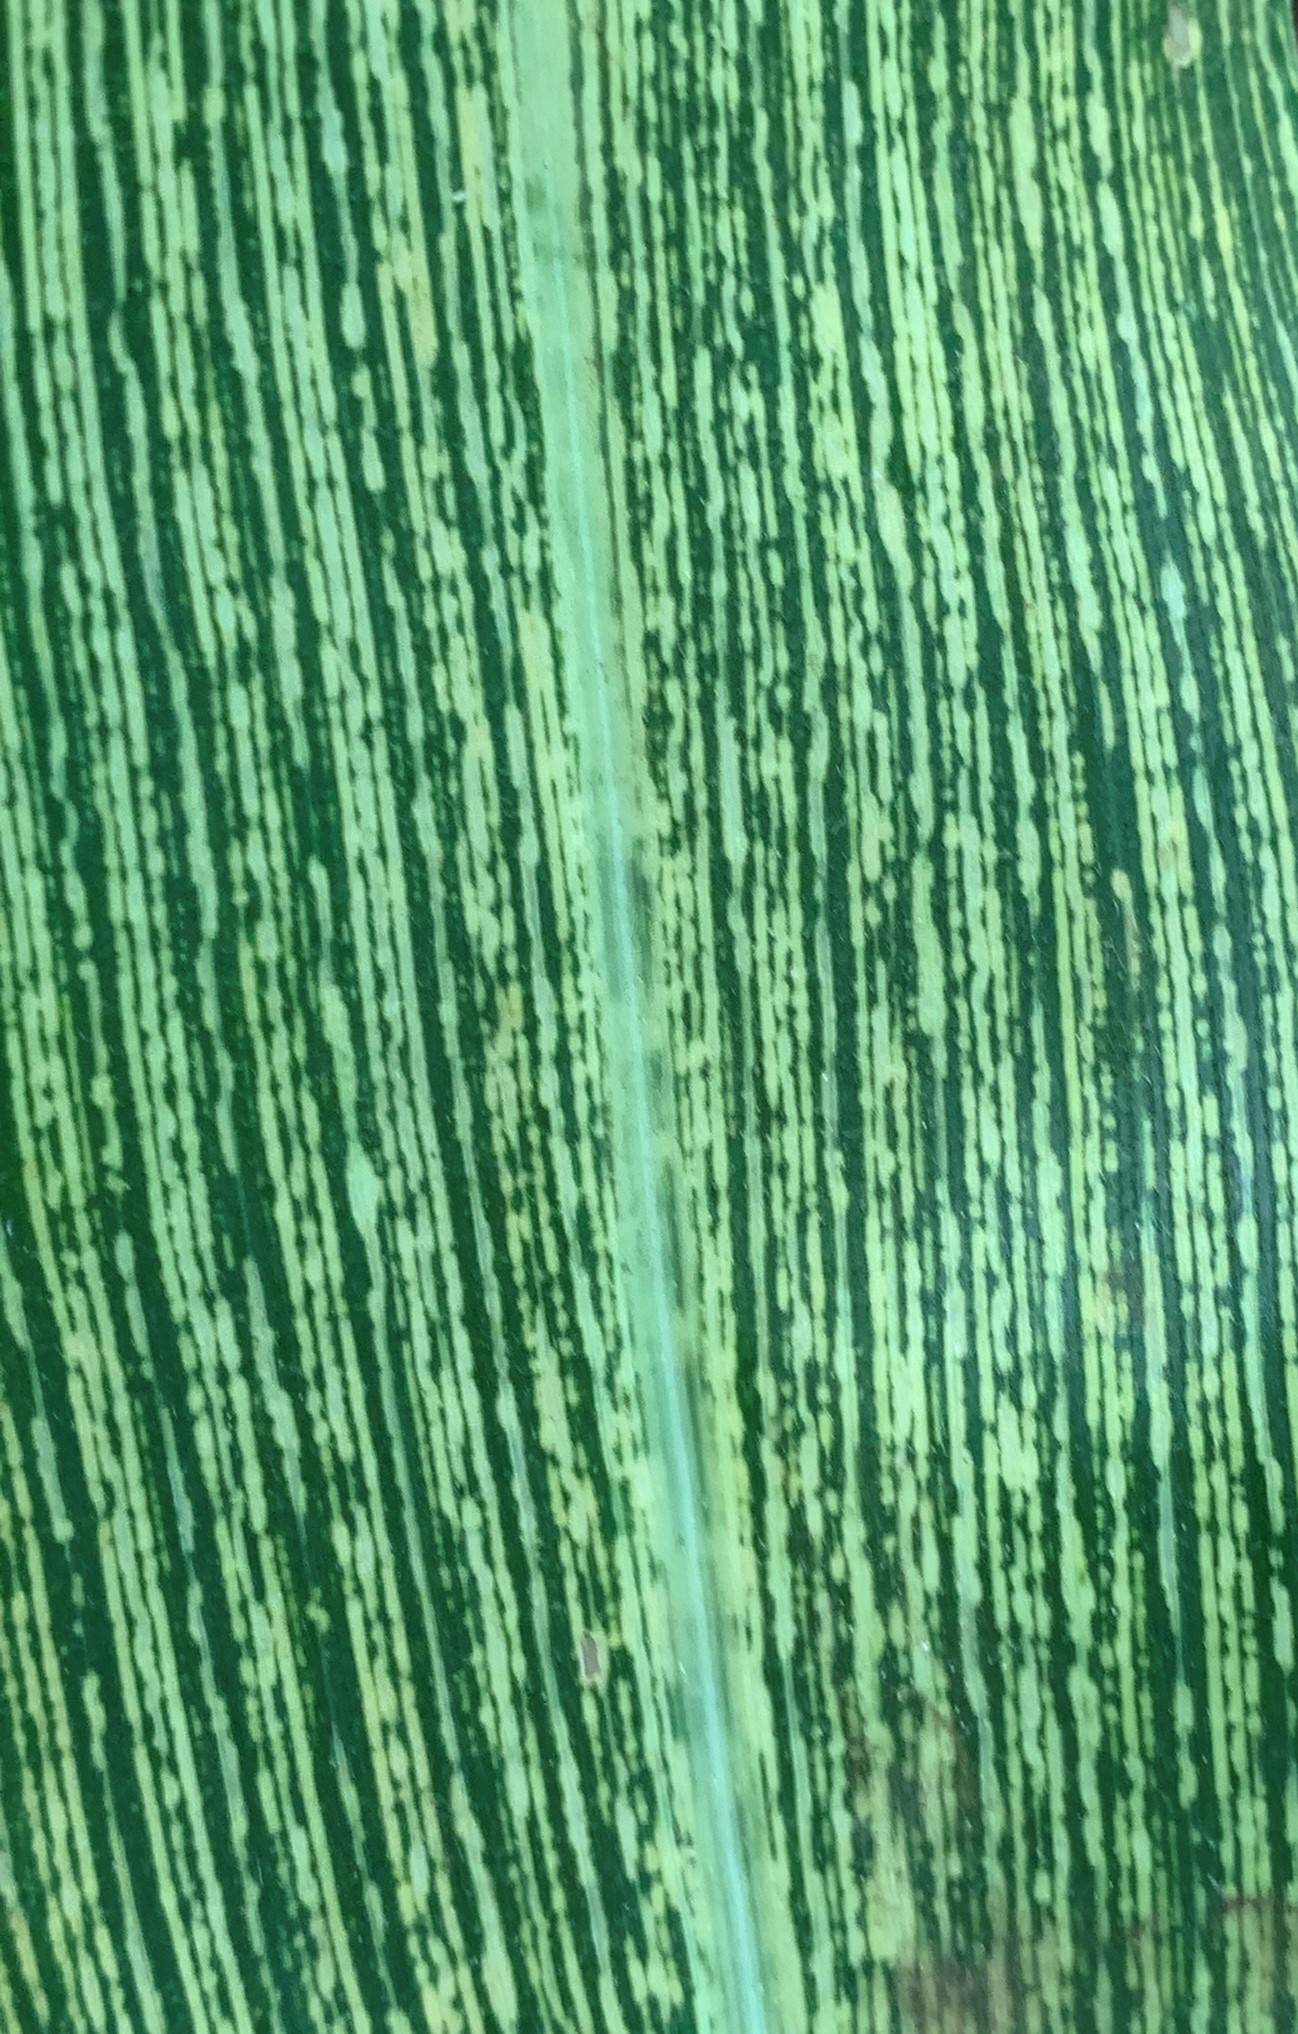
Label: MSV